Gaya River

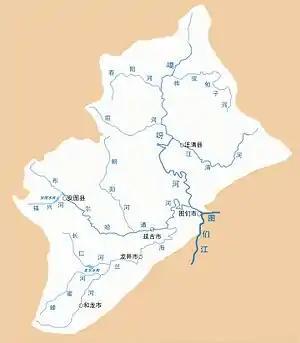
Map of the Gaya River.

The Gaya River is a tributary of the Tumen River in east Jilin province of China. The source of river is located in Wangqing County and flows generally from north to south and joins Tumen River at Tumen City.The river has a length of 205.2 km and drains an area of 13,565 square km.